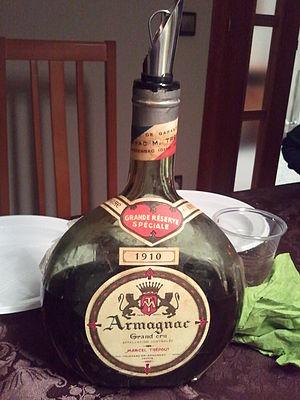
Une bouteille est un récipient généralement cylindrique à sa base et qui se resserre à son sommet. Les bouteilles sont le plus souvent en verre ou en plastique, fabriquées par le procédé de moulage par soufflage, parfois en grès, et servent à conserver des liquides alimentaires : eau, lait, vin, bière, huile, etc., ou non alimentaires : produits chimiques, détergents, parfums, etc. Par métonymie, le terme de bouteille désigne aussi son contenu. On dit par exemple « boire une bonne bouteille ».
L'armagnac est une eau-de-vie de vin produite dans les départements français du Gers, des Landes et du Lot-et-Garonne, avec des dénominations géographiquement plus restreintes : le bas-armagnac, l'armagnac-ténarèze et le haut-armagnac. La mention blanche-armagnac partage la même aire de production, mais avec un cahier des charges un peu particulier. Toutes ces dénominations doivent leur nom à l'ancienne province d'Armagnac, qui constitue une partie du vignoble du Sud-Ouest.